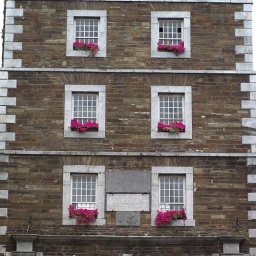
Ireland wall of buildings on street in Irish town